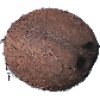
Label: Cocos 1